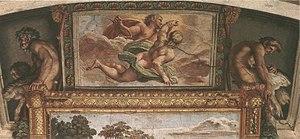
Les fresques de la galerie Farnèse, situées dans le palais Farnèse à Rome, sont une œuvre d'Annibale Carracci exécutée en plusieurs étapes en 1597, puis entre 1606 et 1607. Ont également participé à leur réalisation, son frère Agostino Carracci et quelques-uns des élèves d'Annibale parmi lesquels Le Dominiquin ou le fils d'Agostino et élève de ce dernier et d'Annibale, Antonio Carracci.